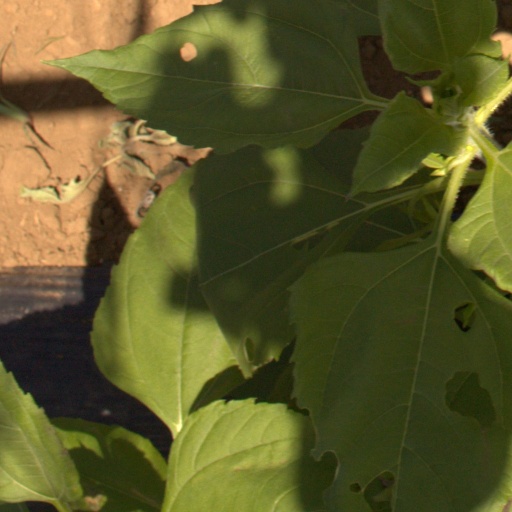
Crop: Jerusalem artichoke